Malcolm Lee (basketball)

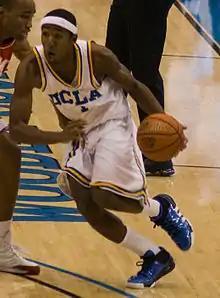
Lee playing for UCLA

Malcolm Toshio Lee (born May 22, 1990) is a former American professional basketball player who last played for the CSO Voluntari of the Liga Națională. As a college basketball player with the UCLA Bruins, he received all-conference honors in the Pacific-10 (later known as the Pac-12). After his junior year, he was selected in the second round of the 2011 NBA draft, and began his professional career with the Minnesota Timberwolves.